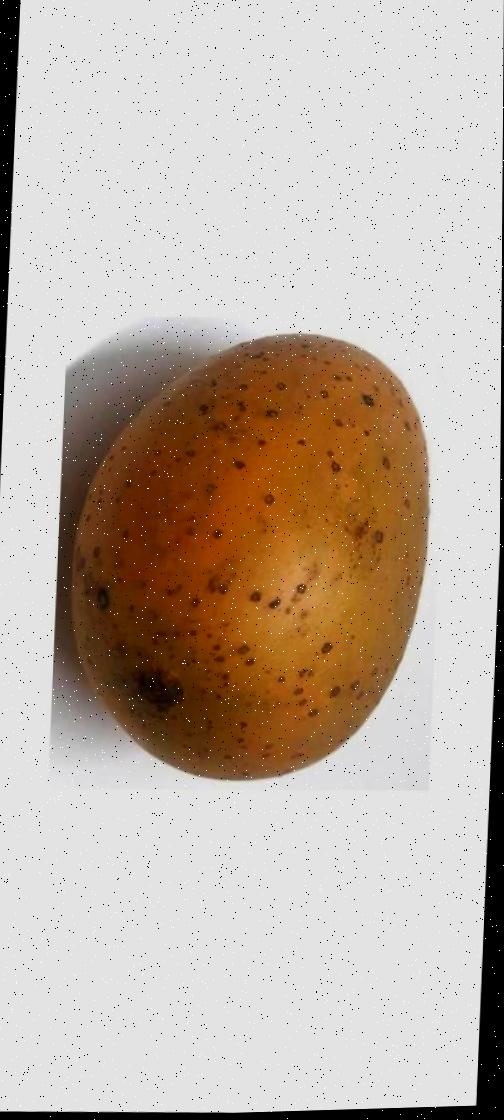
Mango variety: Gourmoti